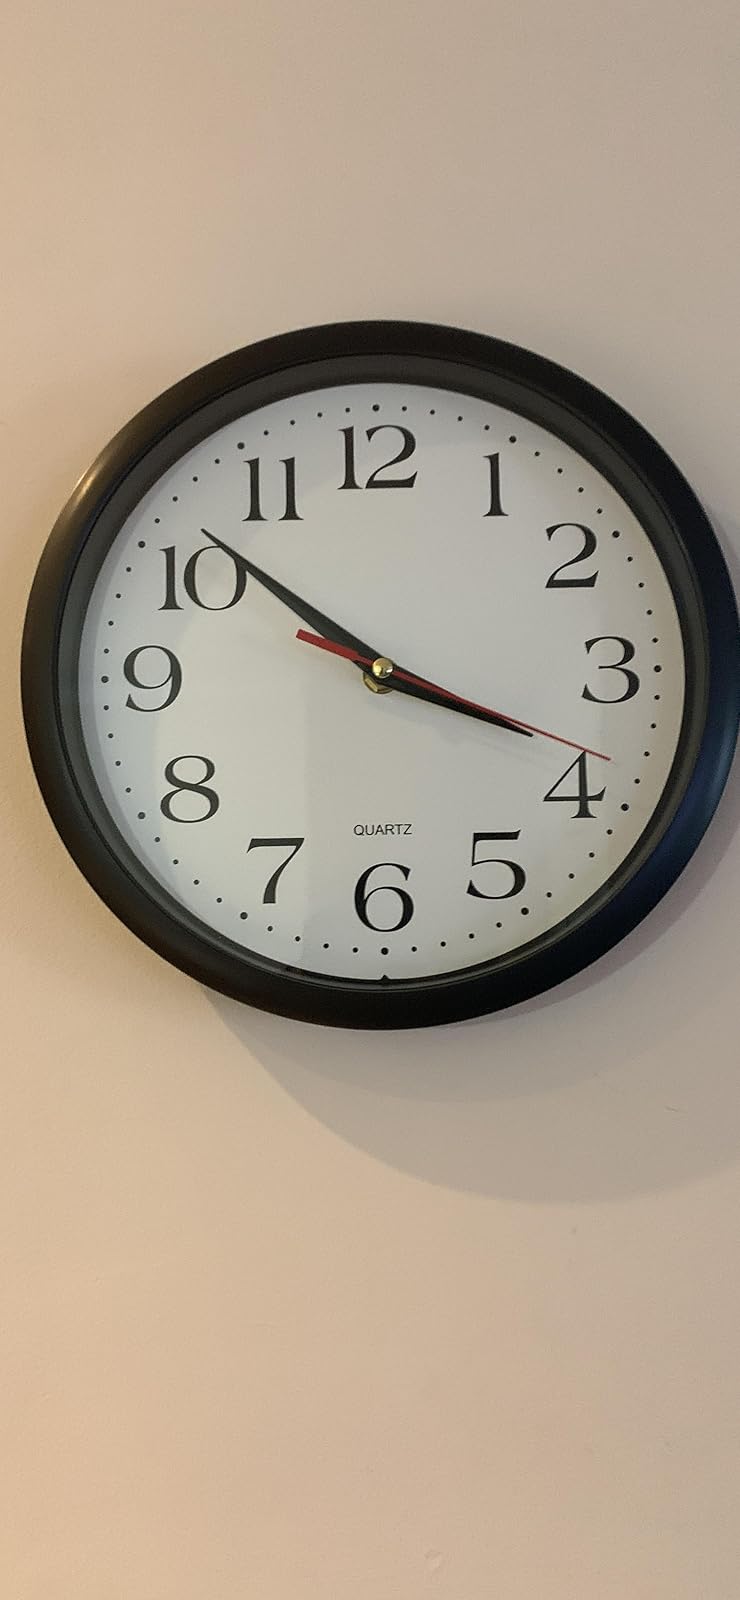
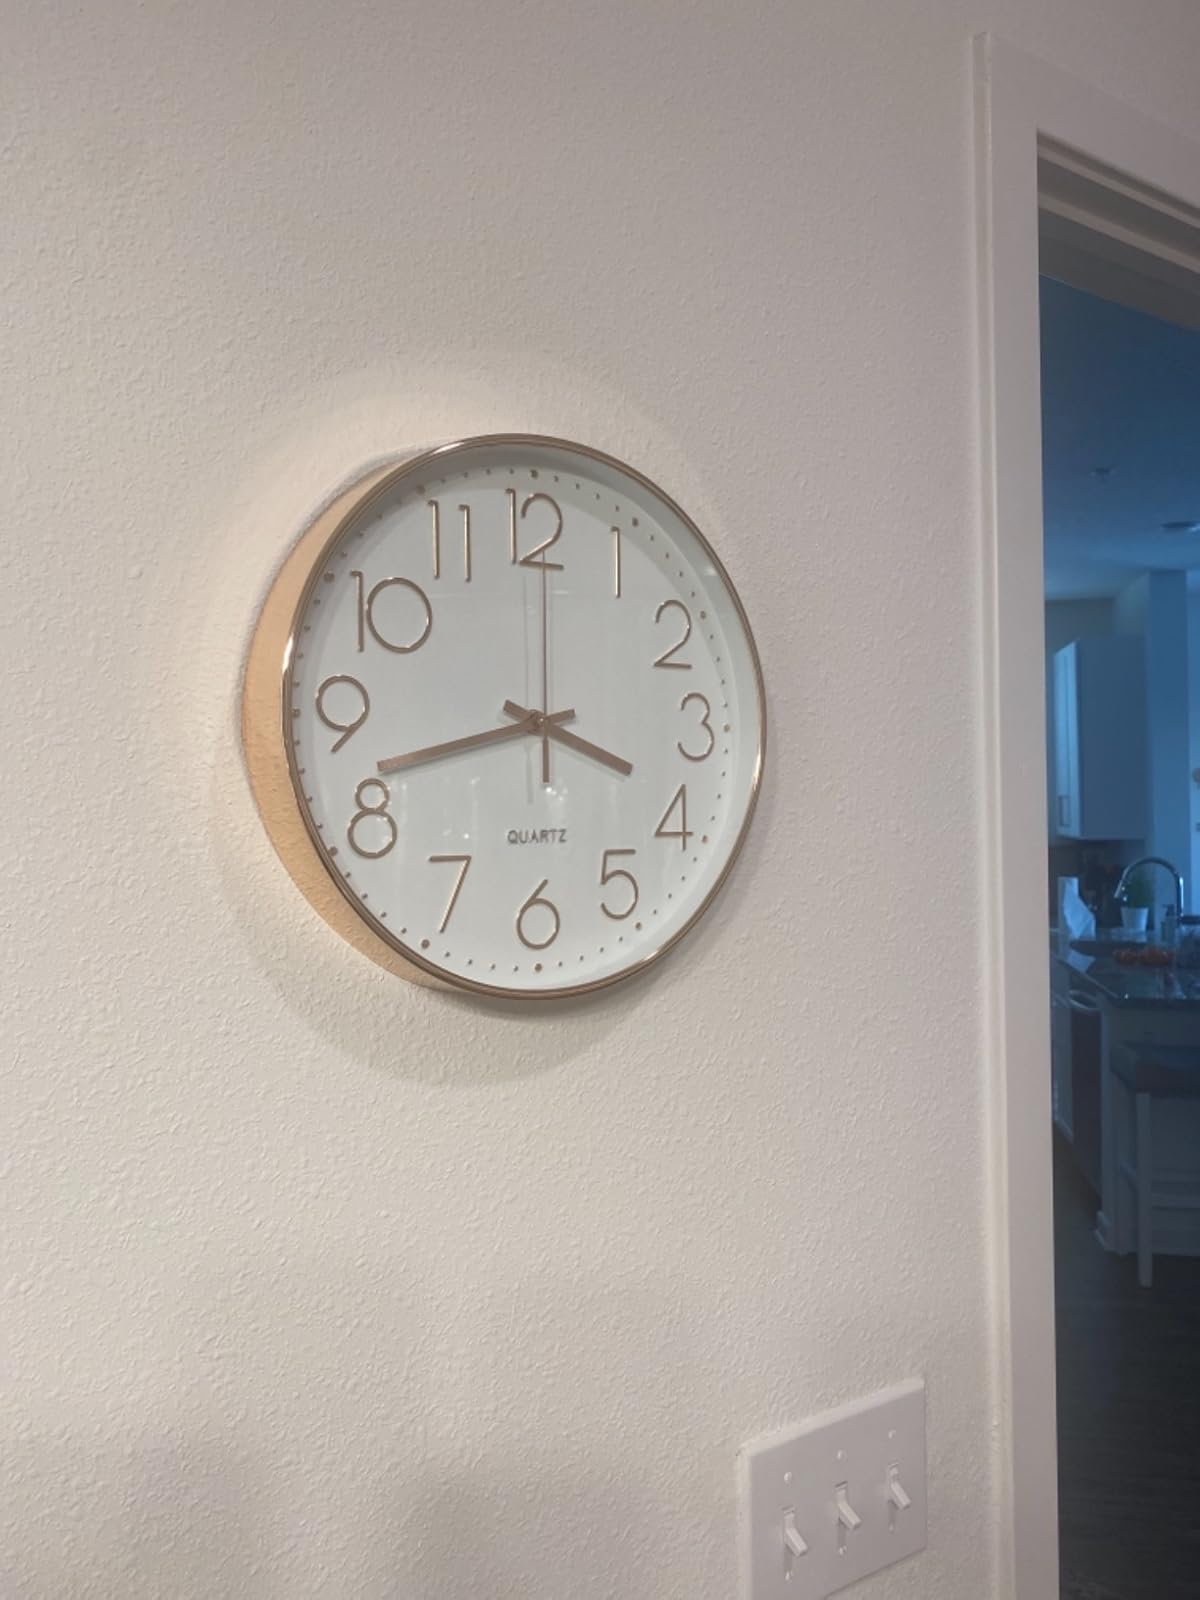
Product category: clock
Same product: no